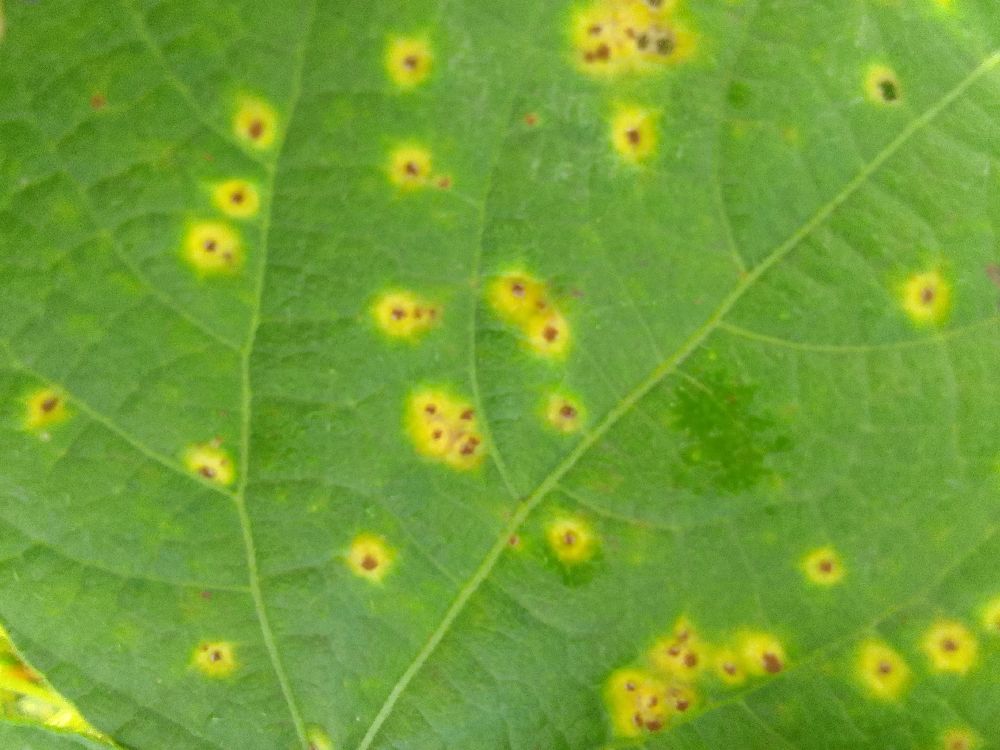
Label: rust